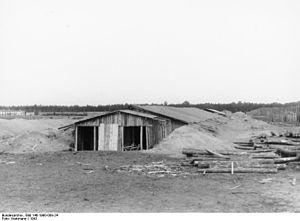
Le Stalag II-B est un camp de prisonniers de guerre de la Seconde Guerre mondiale, situé à 2,4 km à l'est du village d'Hammerstein dans la province de Poméranie. Il est parfois désigné sous l'appellation de Stalag II-B Hammerstein.